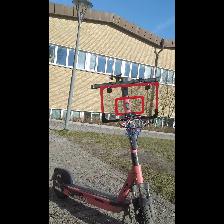
Label: NonHuman